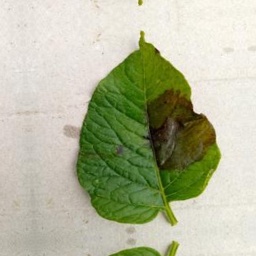
Etiqueta: Late Blight